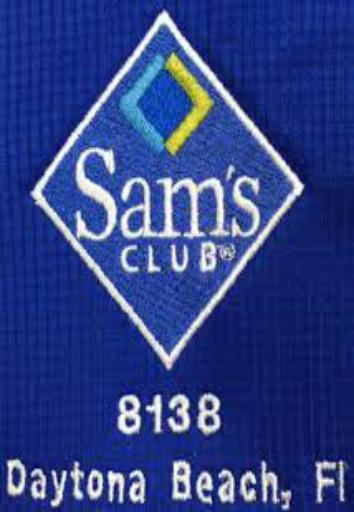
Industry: Others